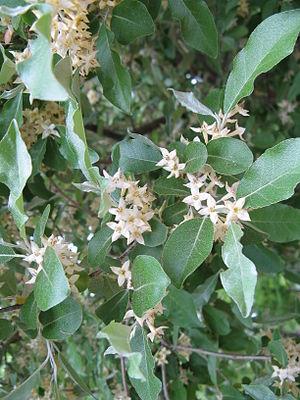
Elaeagnus umbellata est un grand buisson ou un petit arbre caduc originaire d'Asie.